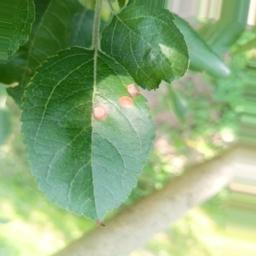
Label: Alternaria